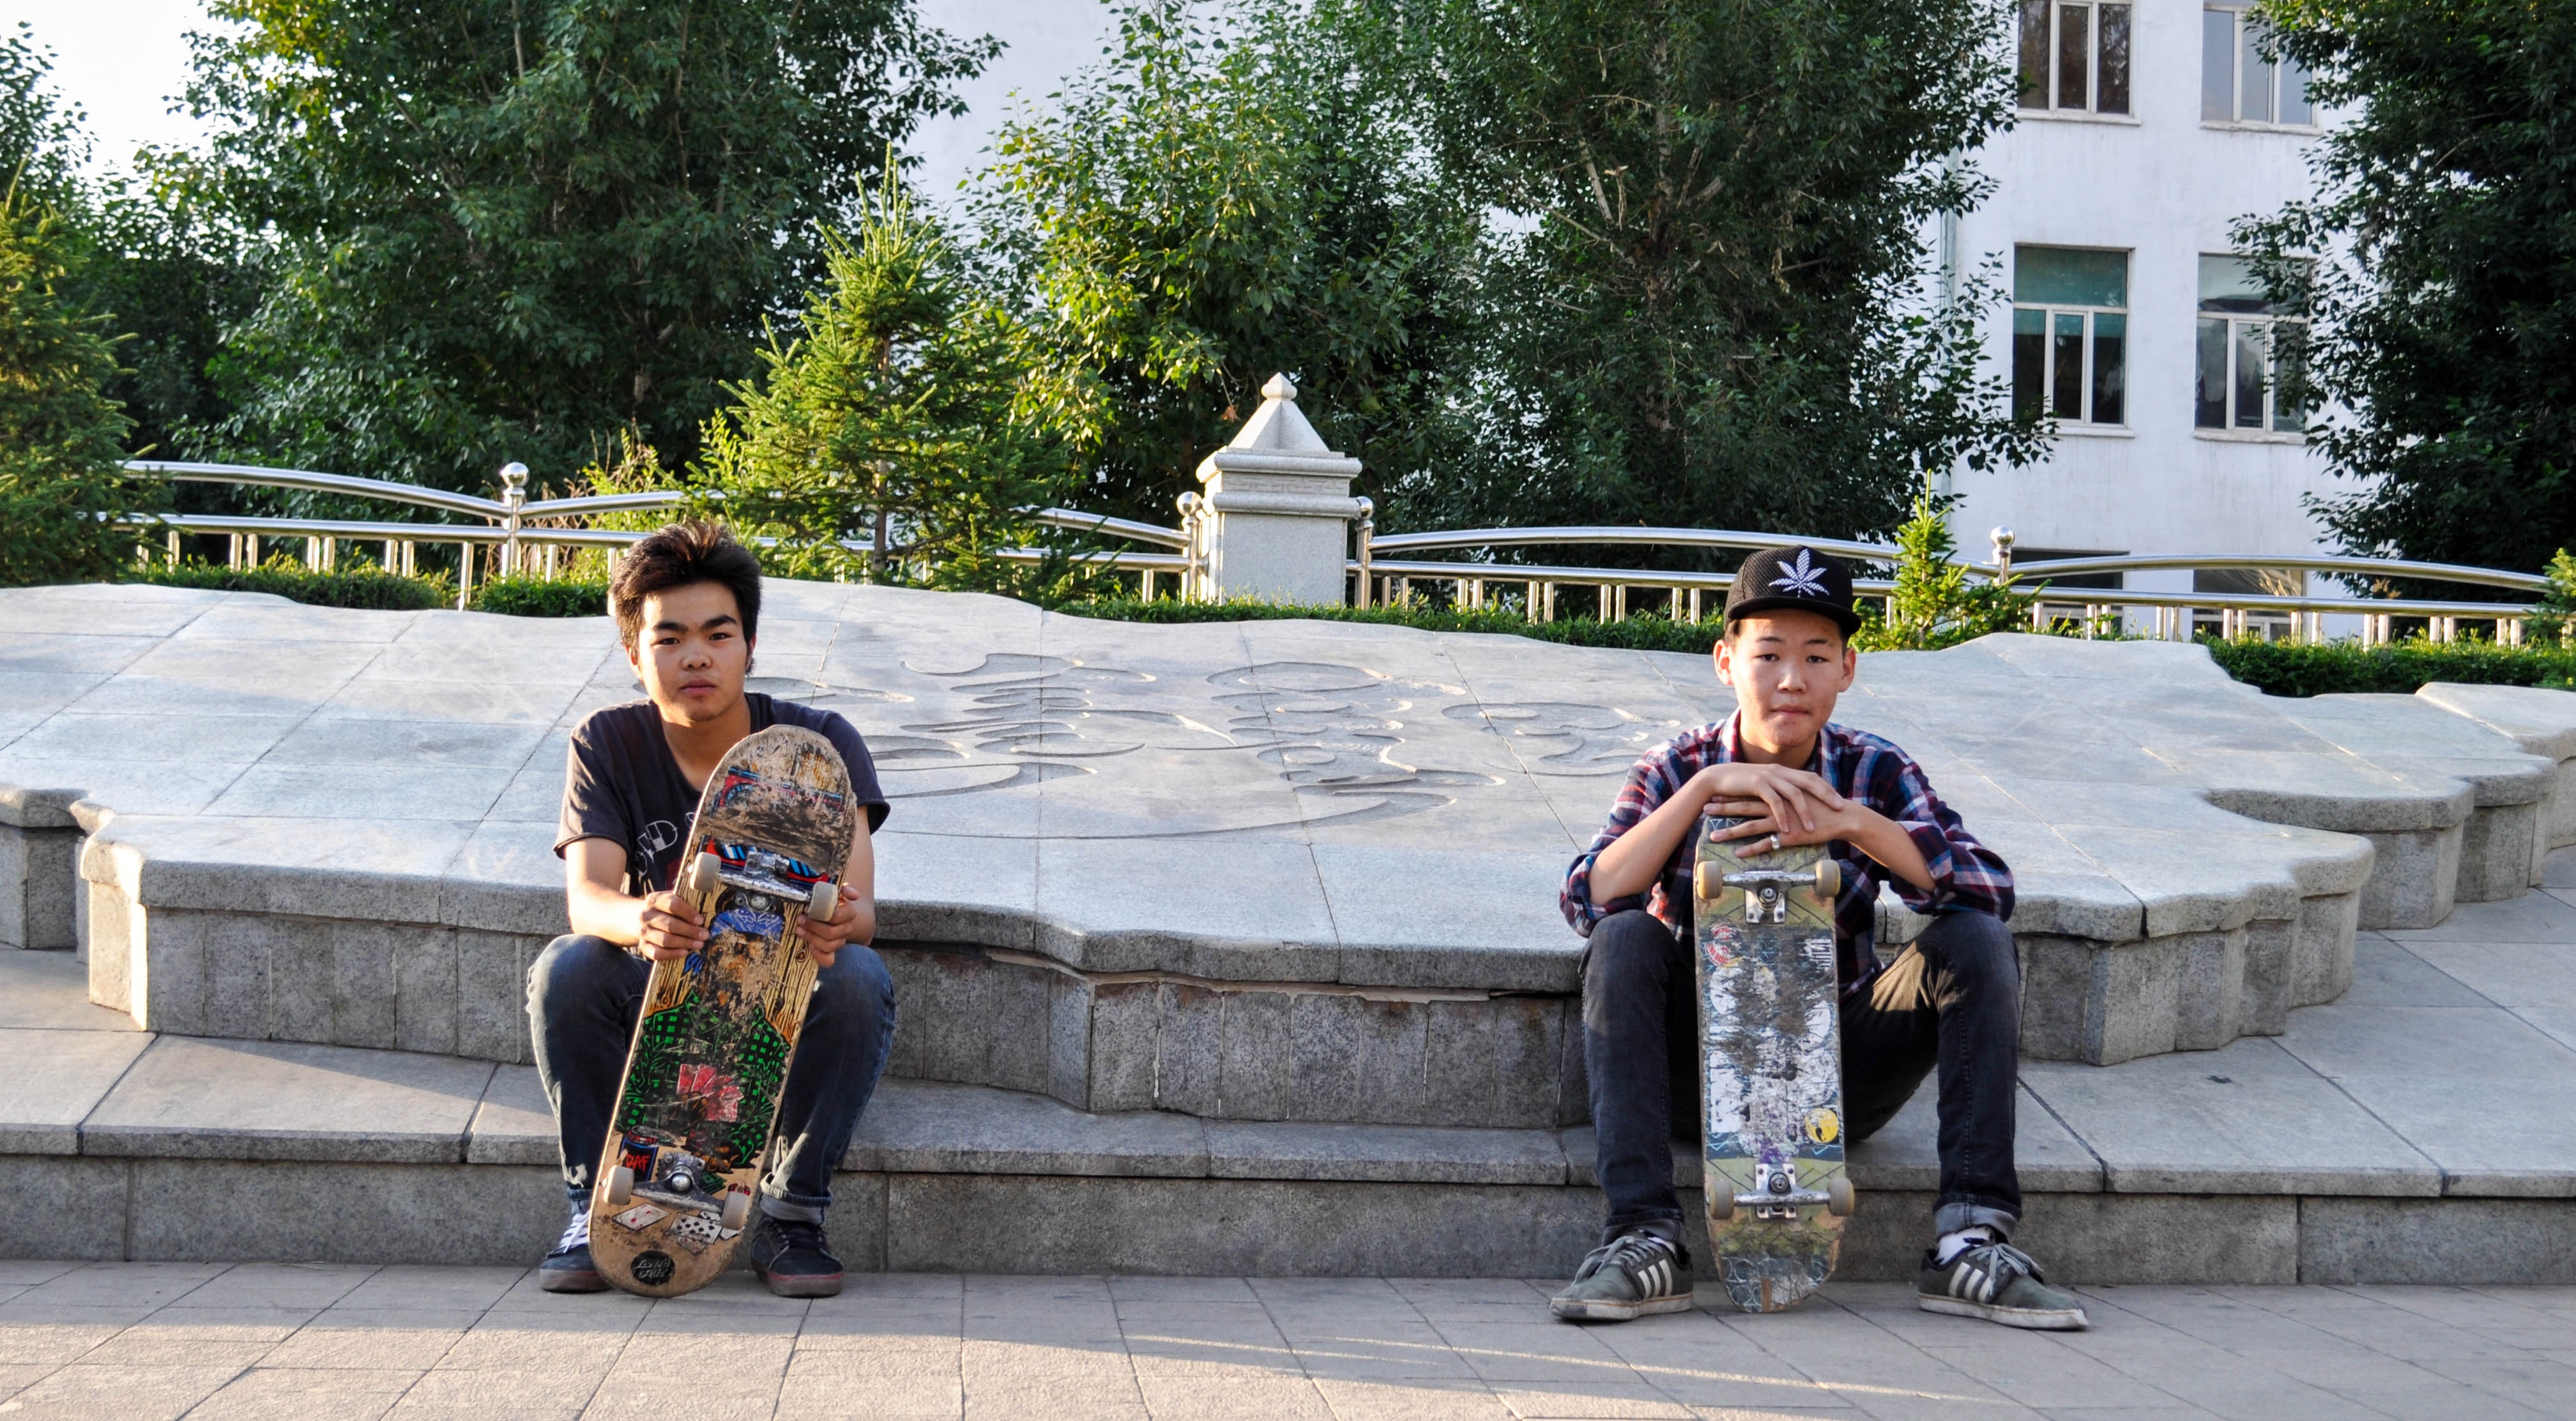
outdoor, people, sport, street, skateboard, skate, urban, young, youth, park, tourism, teenager, skateboarder, memorial, skating, active, tours, skate board